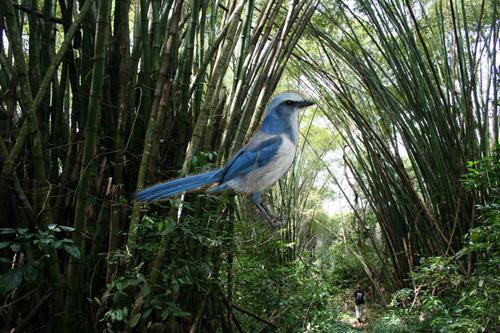
Bird species: Florida_Jay
Bird type: landbird
Background: land